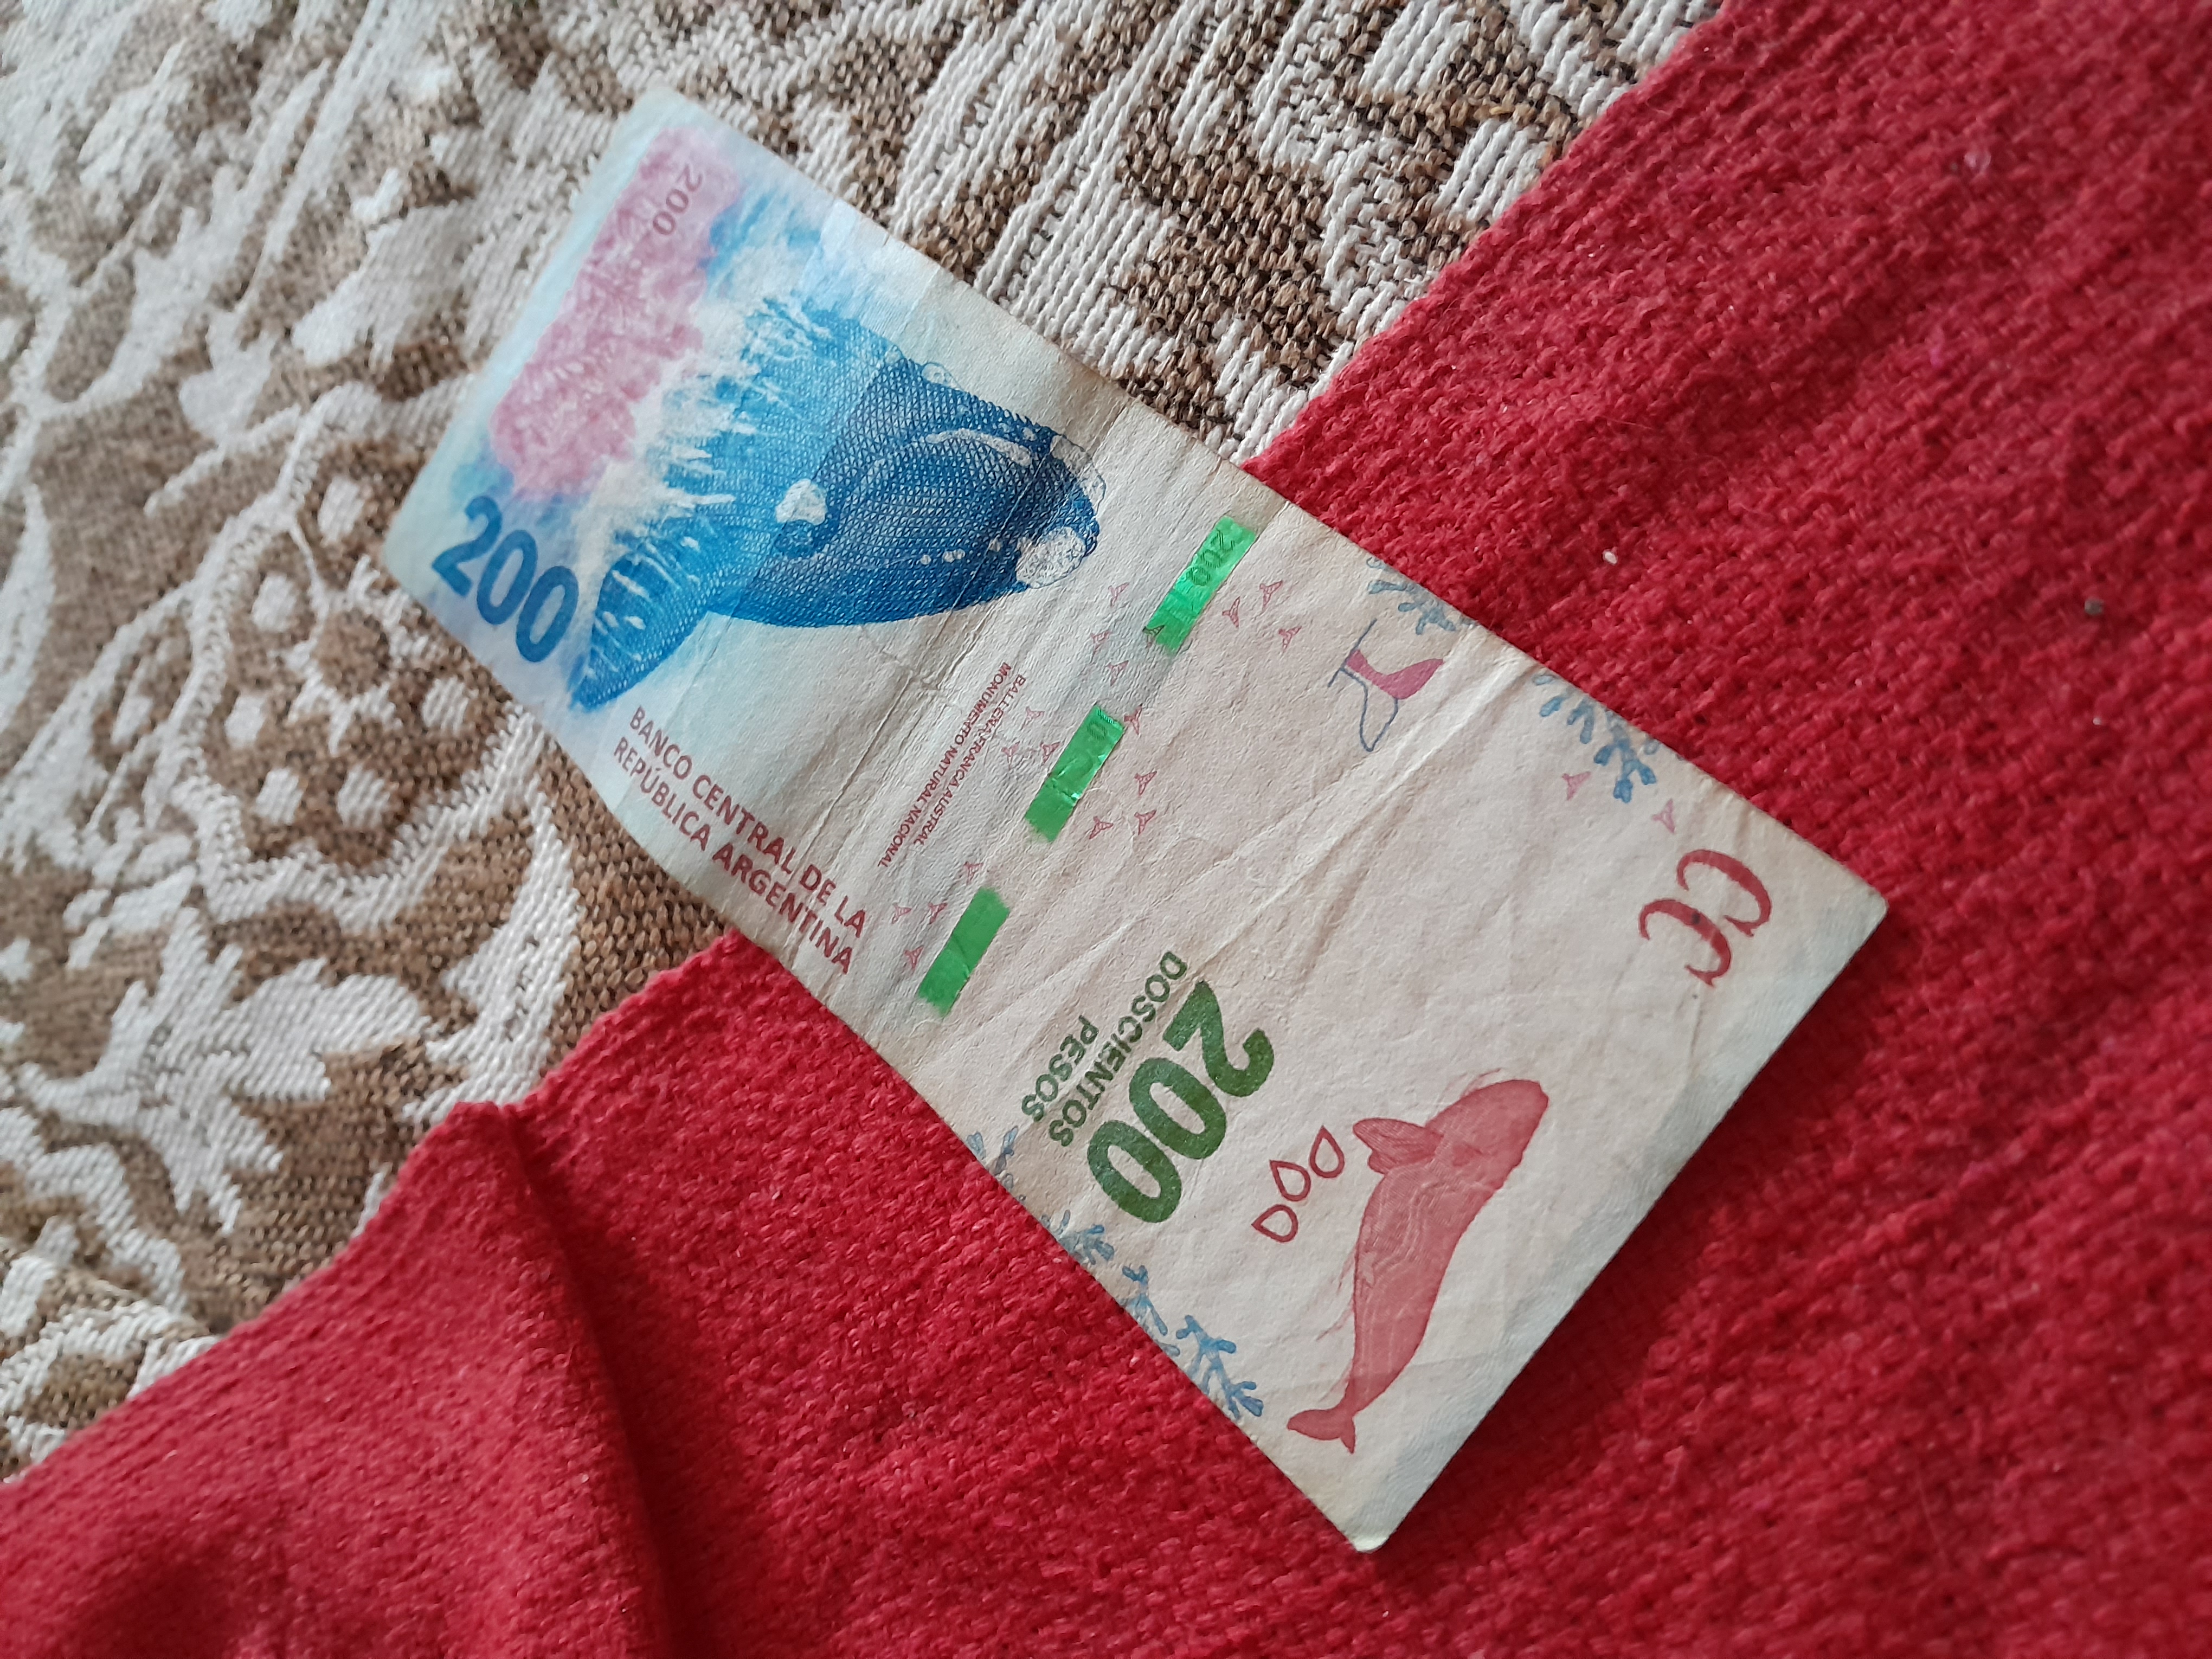
Denominación: 200